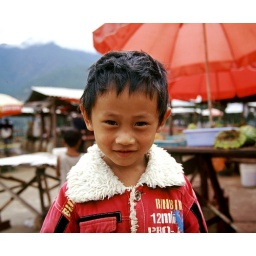
boy in market